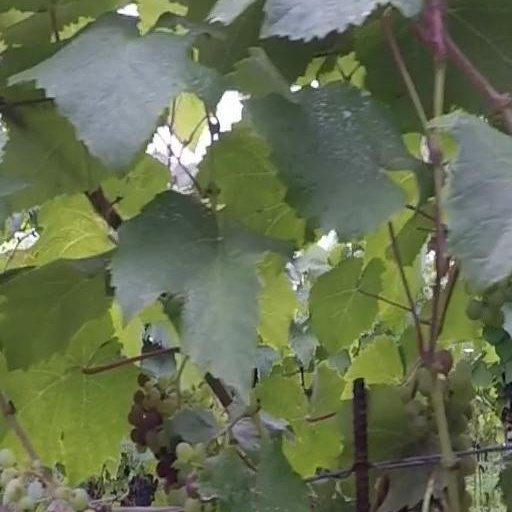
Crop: grape